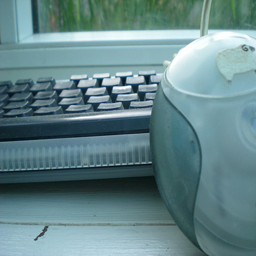
A computer keyboard sitting on top of a table.
A close up of a computer keyboard and mouse
An Apple computer keyboard with a mouse next to it.
Close up of a computer keyboard and a mouse.
A black keyboard sitting next to the window.